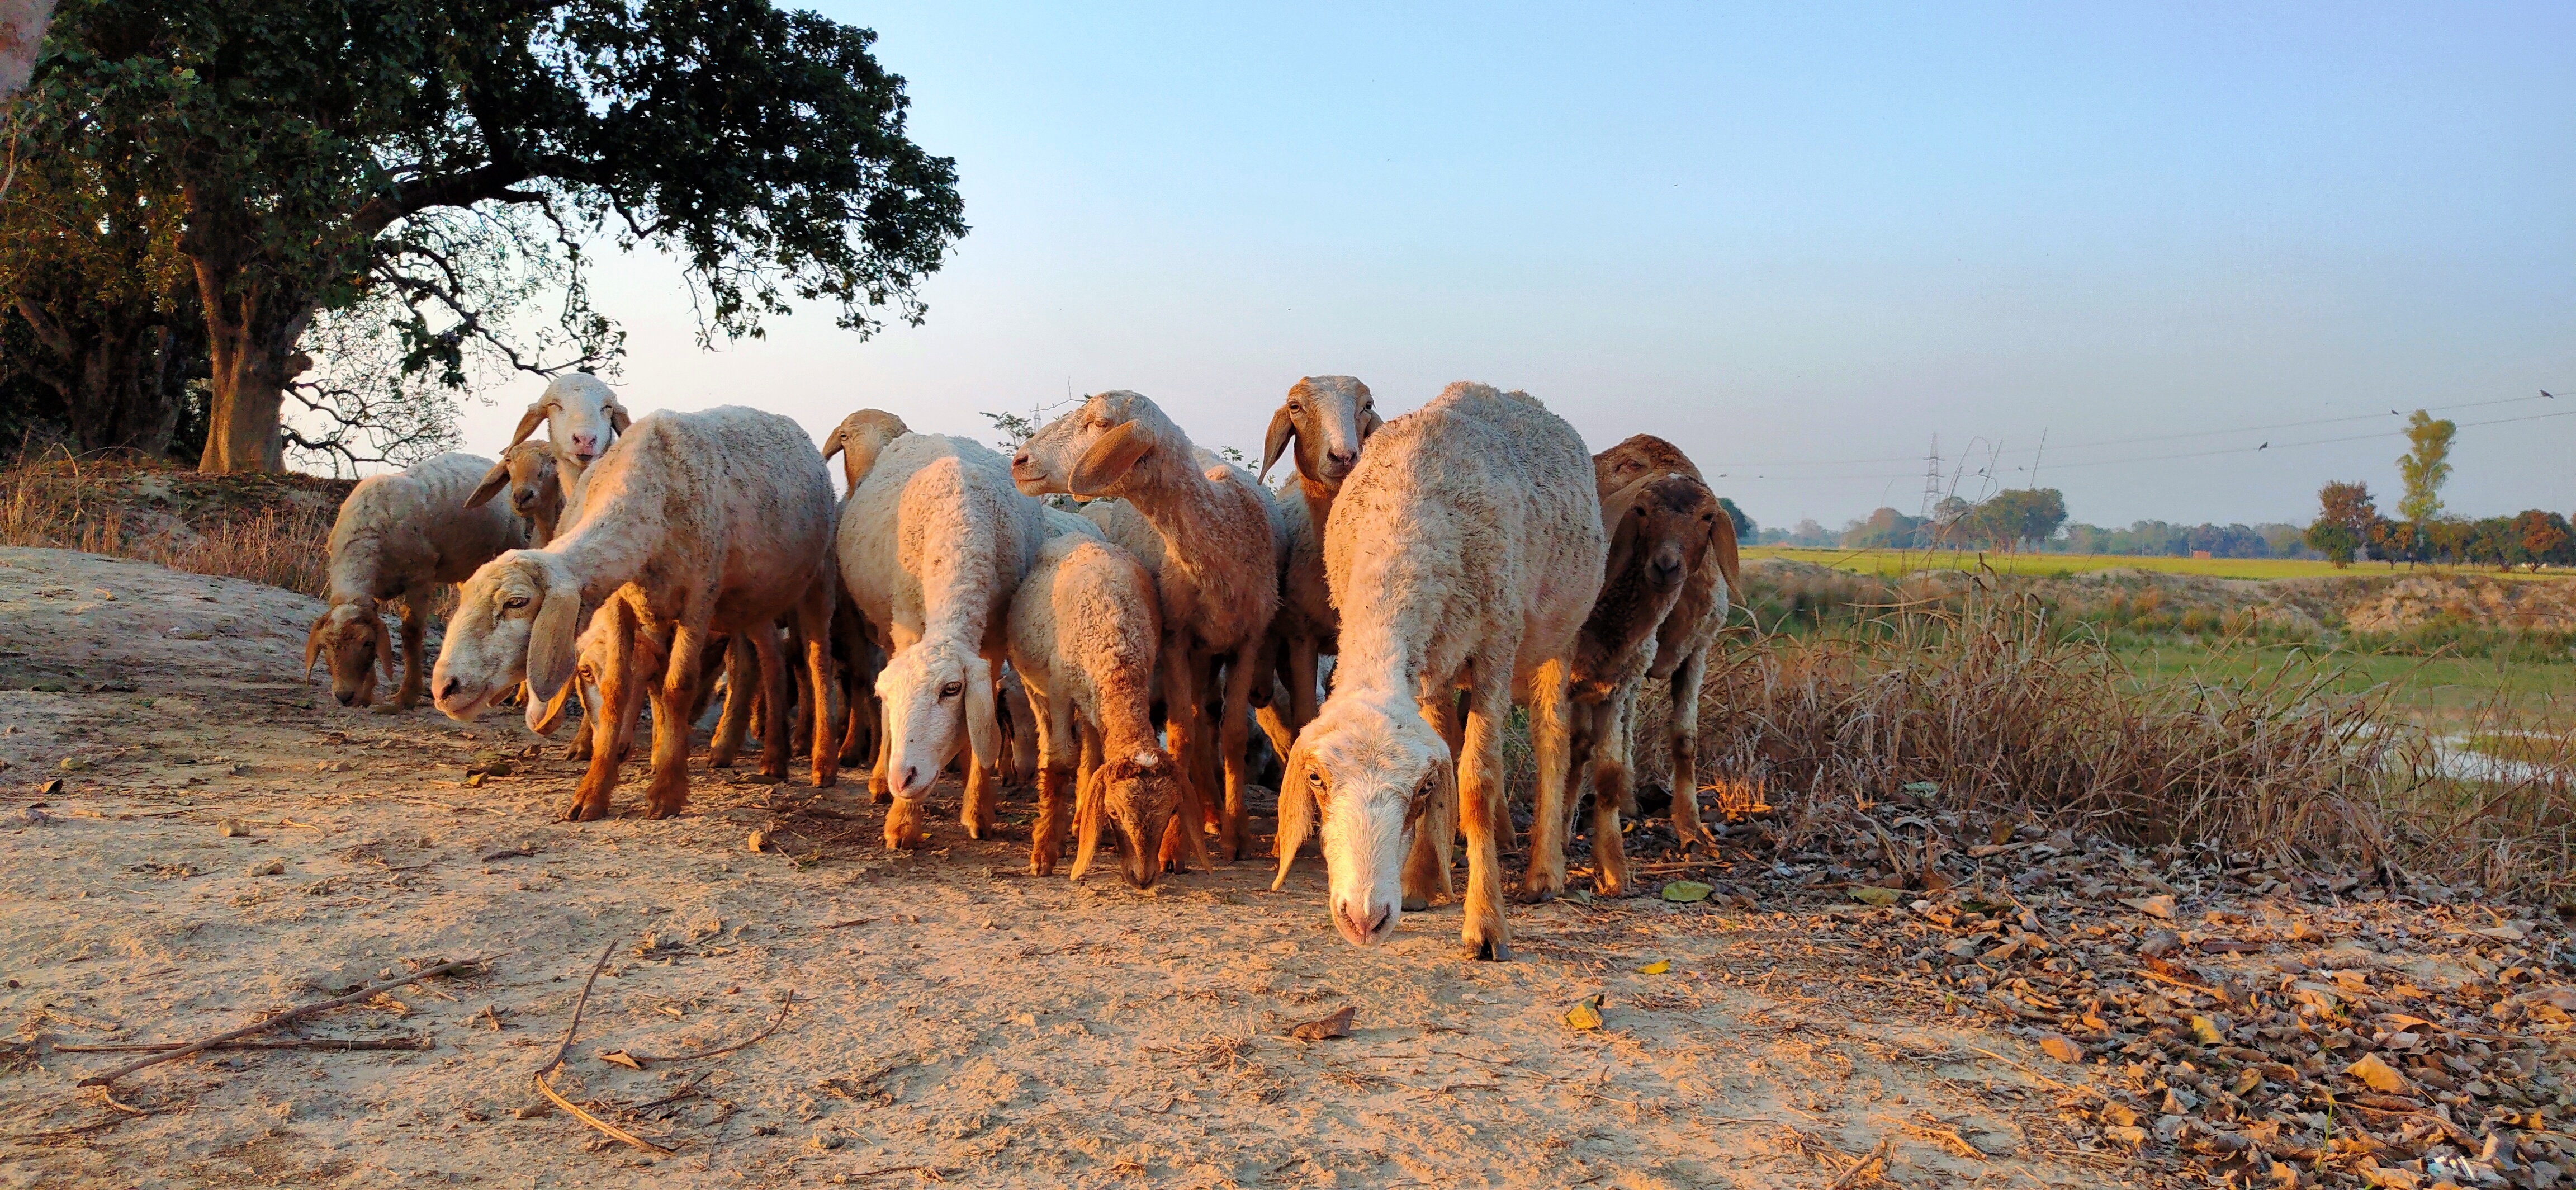
sheep, shepherd, herd, herding, livestock, wildlife, adaptation, bovine, pasture, working animal